Enter the Void

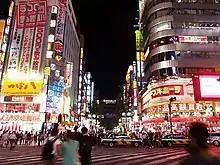
Kabukichō's Central Road at night in October 2007

The 100-page screenplay detailed plot developments and many of the visual traits, but very little dialogue was scripted, so the actors were asked to improvise their lines. Noé explained this approach: "For me, directing actors is just finding the right people and putting them in the right mood on the set and letting them go. ... I think the energy has to come on the set at the very last minute." Locations were used in Kabukichō and other parts of Shinjuku. Since much of the film was set in neighbourhoods known for gambling and prostitution, the producers made agreements with the Yakuza crime syndicates before filming some of the on-location scenes. Criminal organisations were not involved in the actual production. Studio scenes set in Tokyo were filmed at Toho Studios. More scenes than originally planned had to be filmed in the studio because of the many complicated crane arrangements. Some of the overhead sequences took a full day to arrange and film. The scenes where Oscar is alive were mostly shot on location, but the crane shots were exclusively taken in the studio; this included revisits to some of the previous locations, which were replicated as large indoor sets. Other shots were taken from helicopters flying over the city. Much attention was paid to the continuity of the geography, and filming was overseen by a supervisor from the visual-effects team.